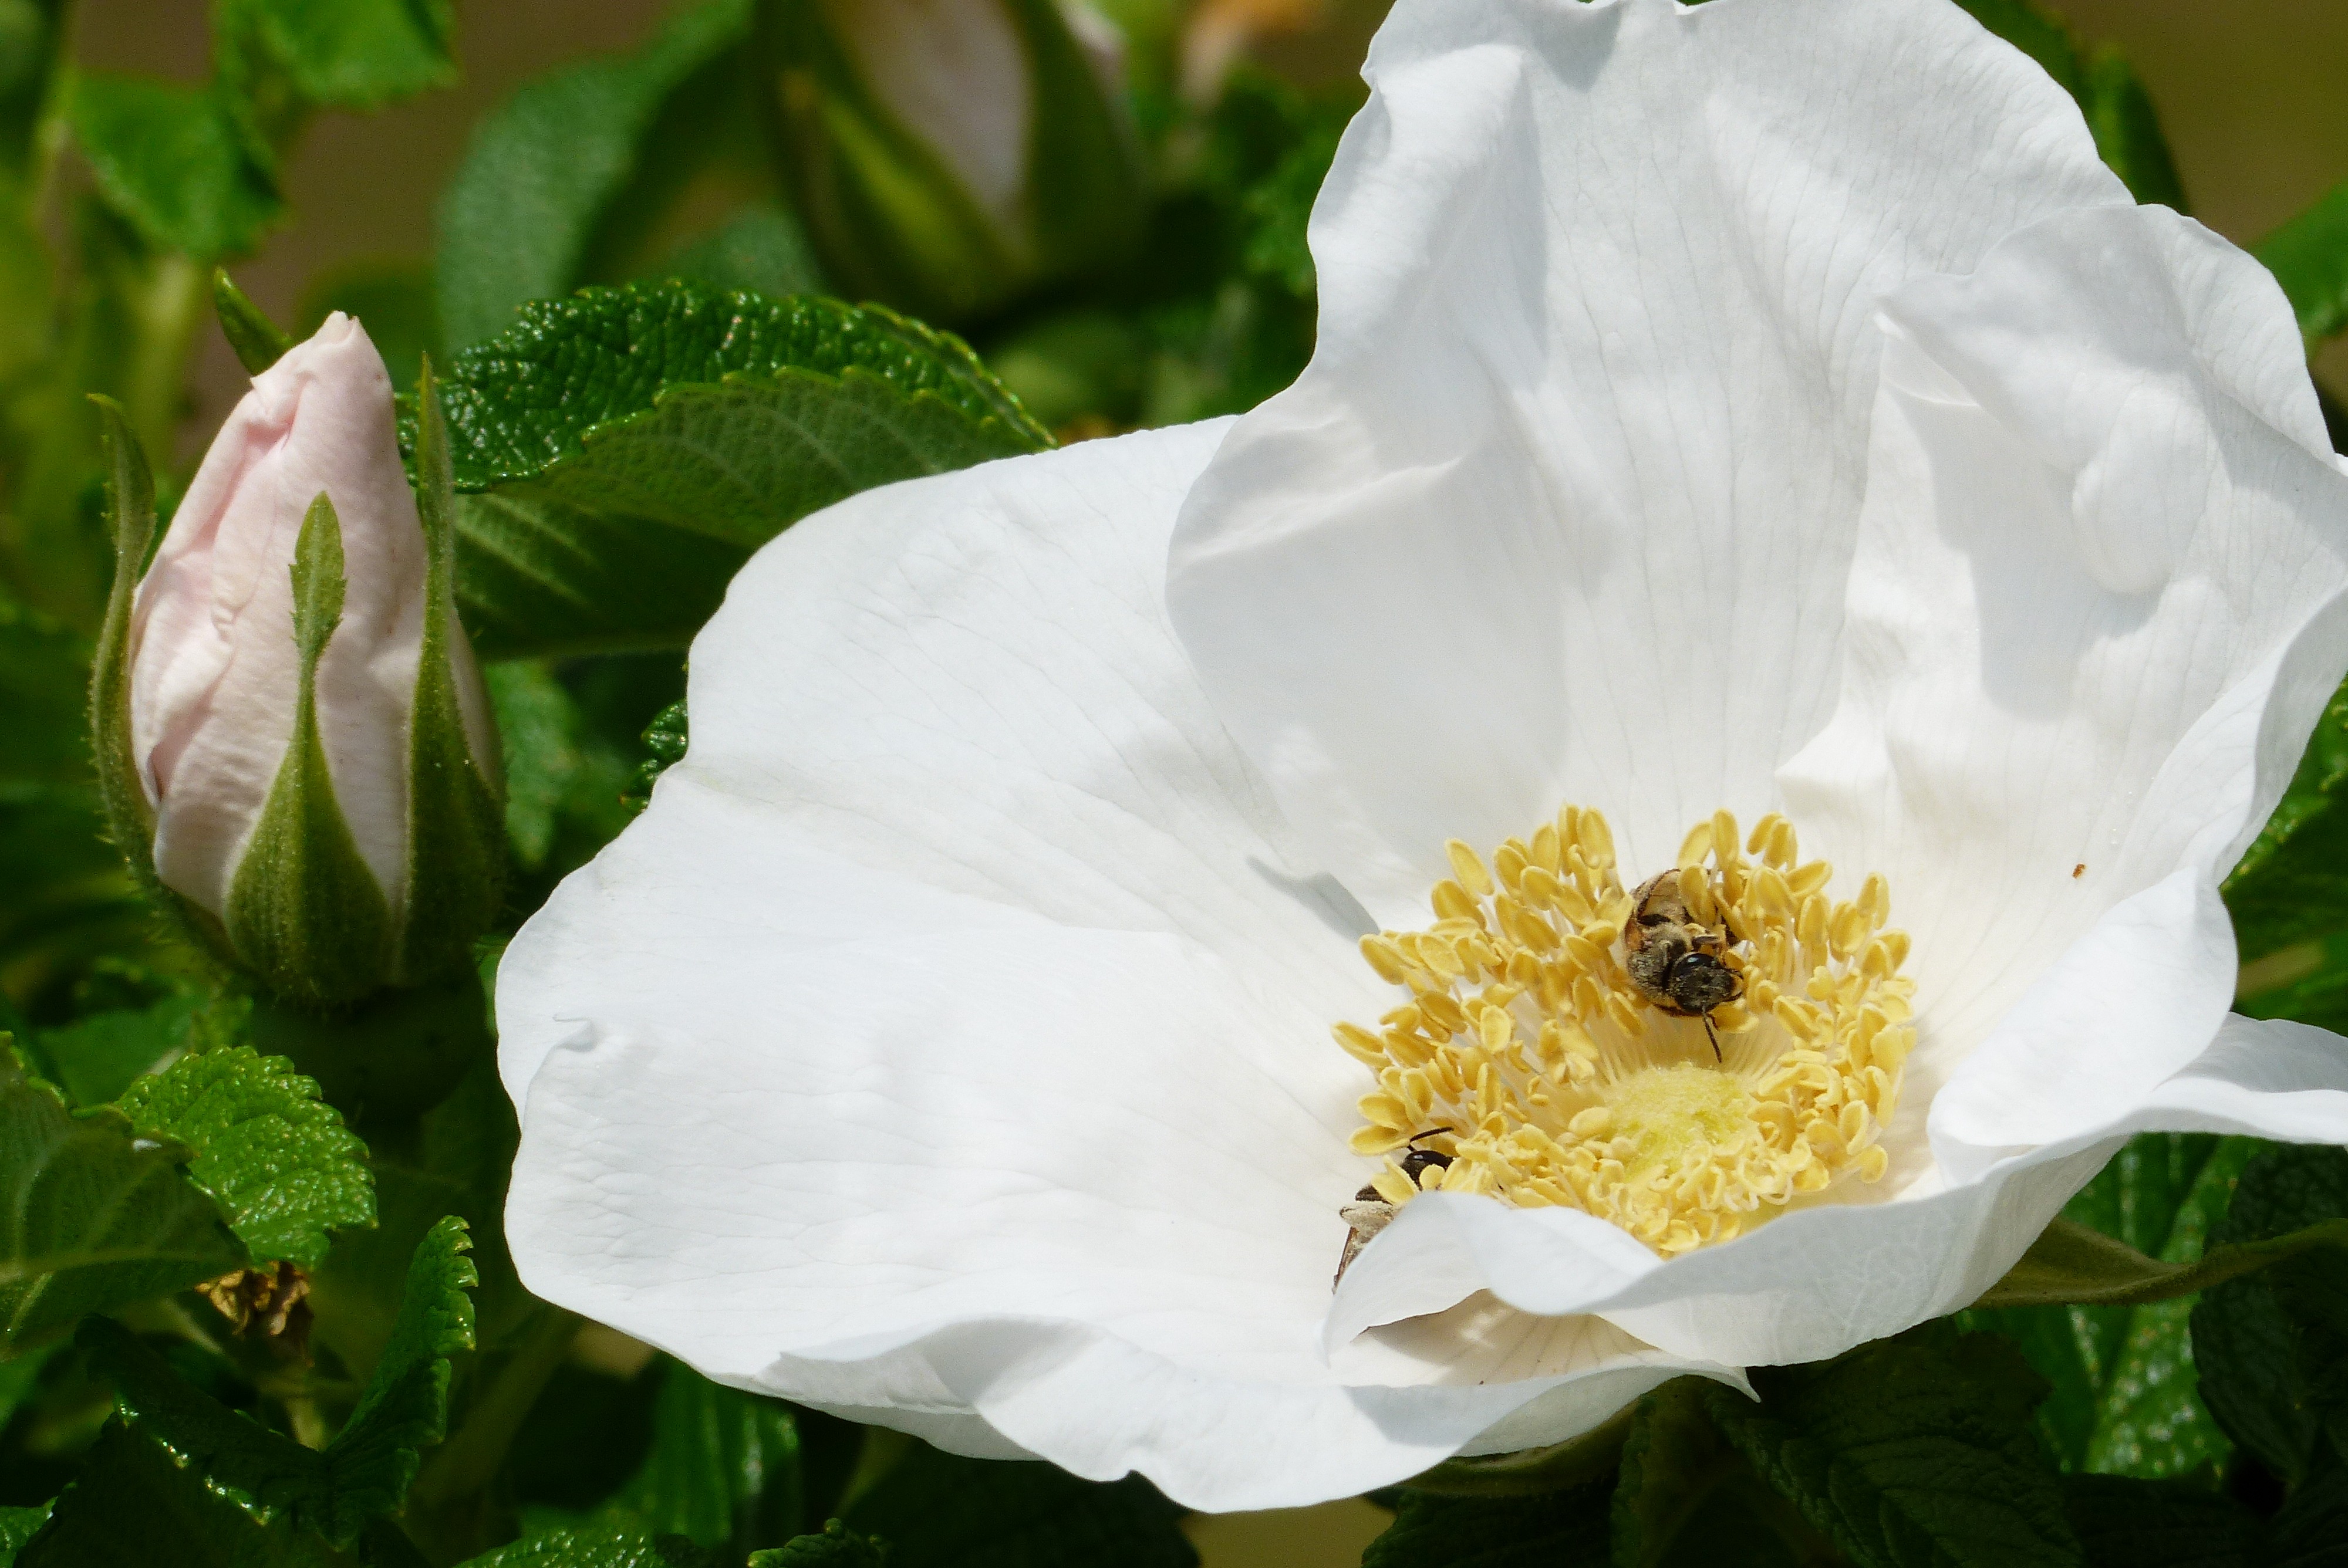
blossom, plant, white, flower, petal, rose, pollen, natural, botany, flora, flowers, bee, macro photography, flowering plant, garden roses, rose family, hermanus, in the early summer, burnet rose, land plant